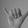
ASL letter: Y